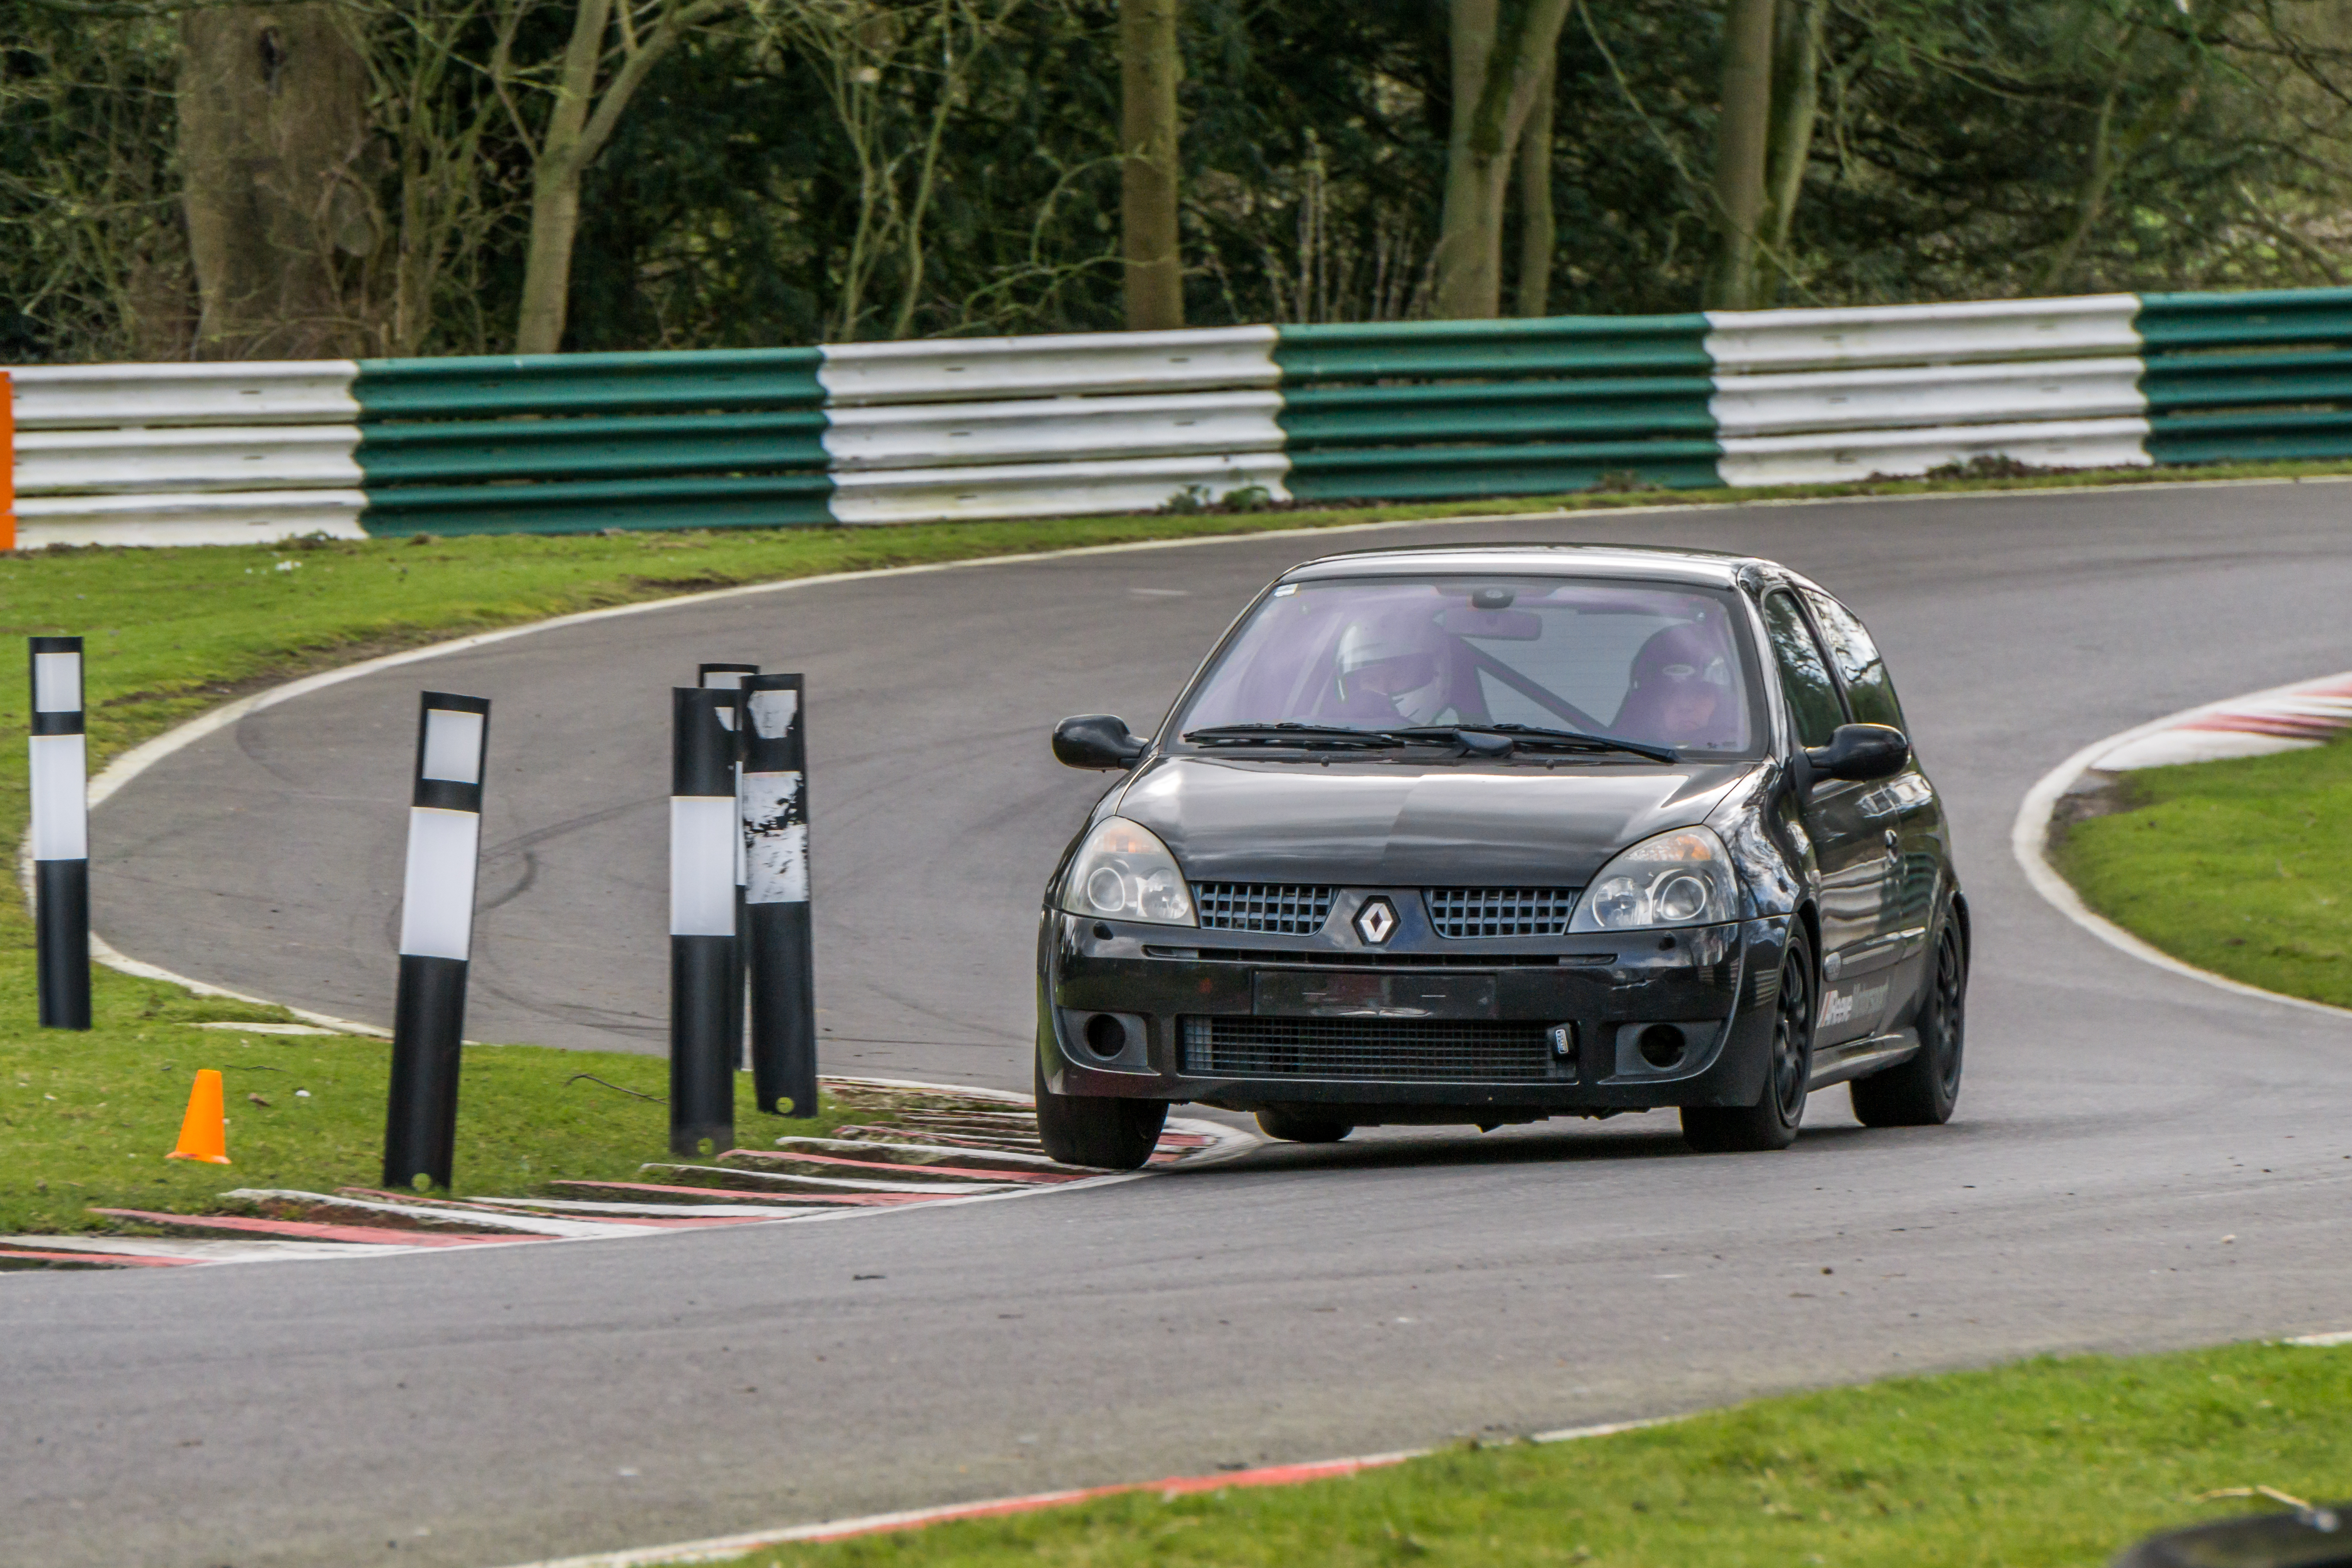
track, car, wheel, vehicle, park, sports car, bumper, 2016, racing, sedan, sony, day, race track, february, ilce6000, trackday, 28th, cadwell, opentrack, auto racing, automobile make, automotive exterior, luxury vehicle